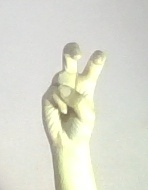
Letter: toot